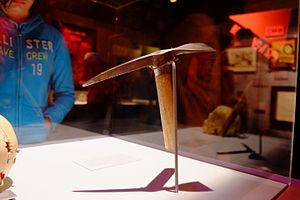
Ramón Mercader, né à Barcelone le 7 février 1913 et mort à La Havane le 18 octobre 1978, est un militant communiste espagnol devenu agent du NKVD et connu pour avoir assassiné Léon Trotsky en 1940.
Léon Trotski, de son vrai nom Lev Davidovitch Bronstein, né le 26 octobre 1879 à Ianovka et mort assassiné le 21 août 1940 à Mexico, est un révolutionnaire communiste et homme politique russo-soviétique.